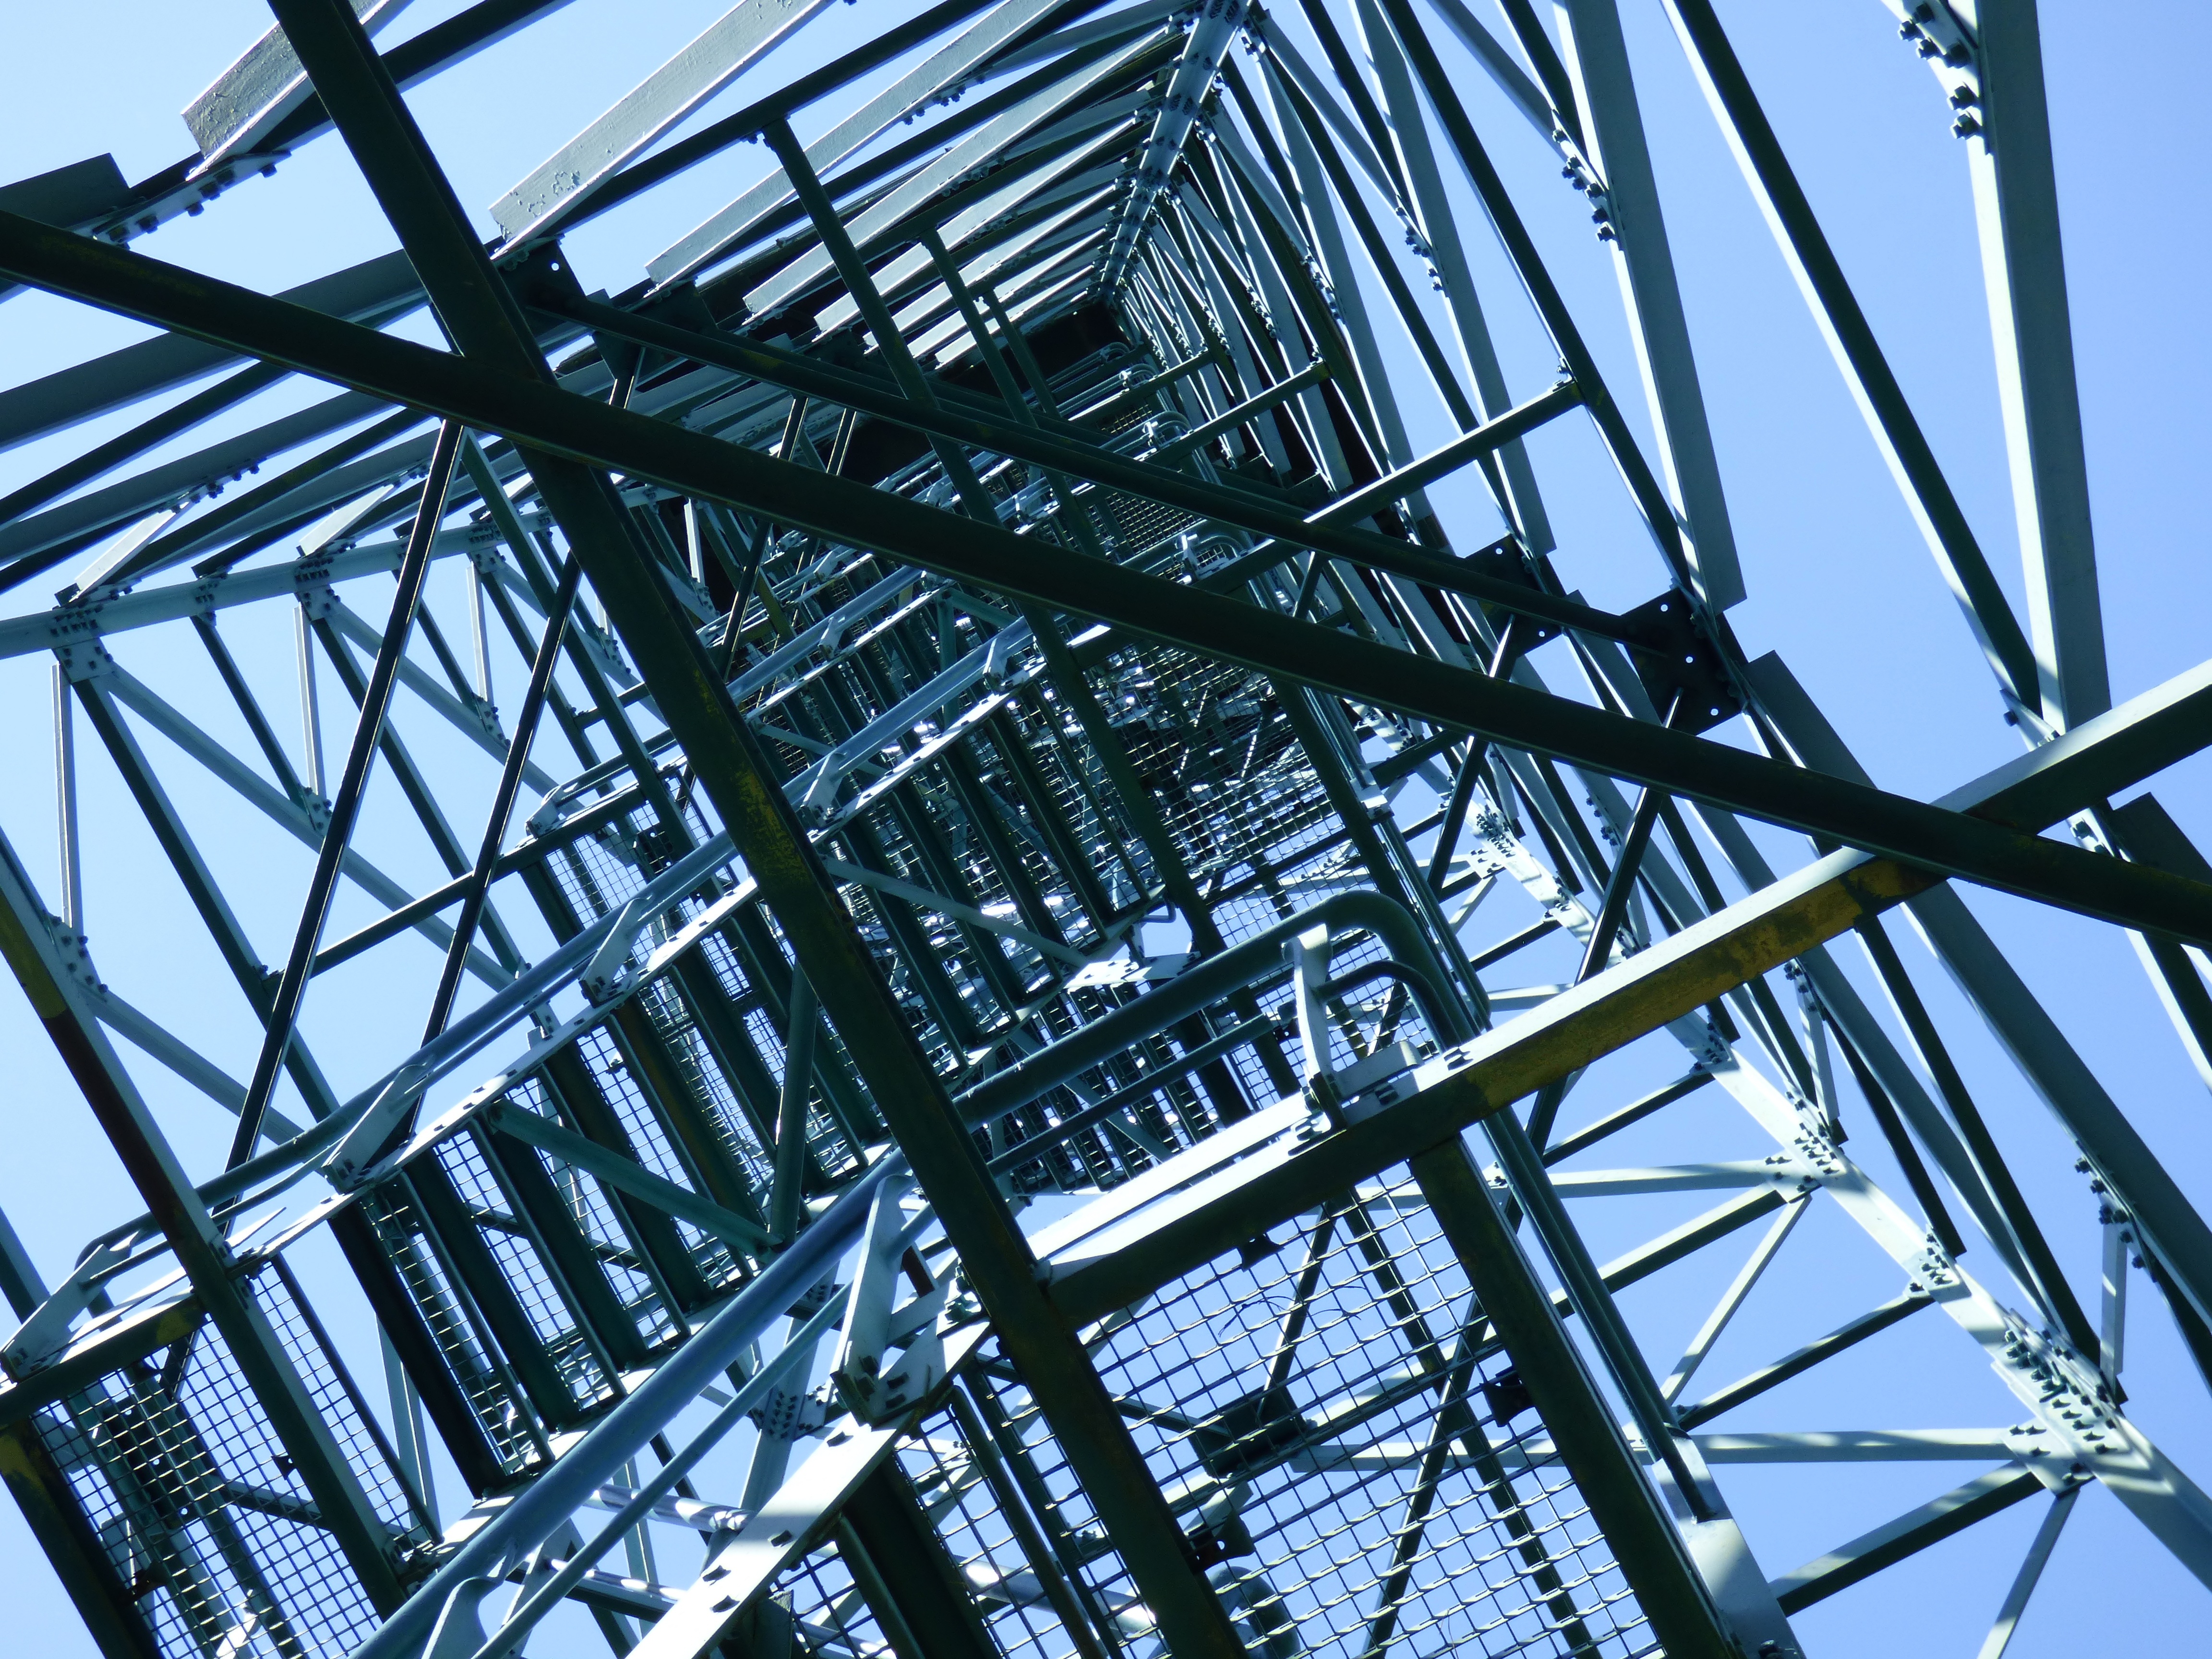
structure, skyscraper, line, tower, mast, blue, electricity, scaffolding, transmission tower, fontainebleau, outdoor structure, metallic structure, forest fire observatory